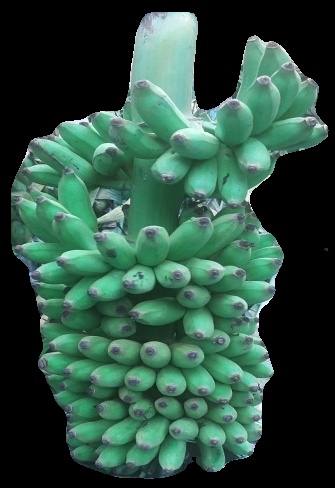
Variety: elakki-bale
Grade: grade1